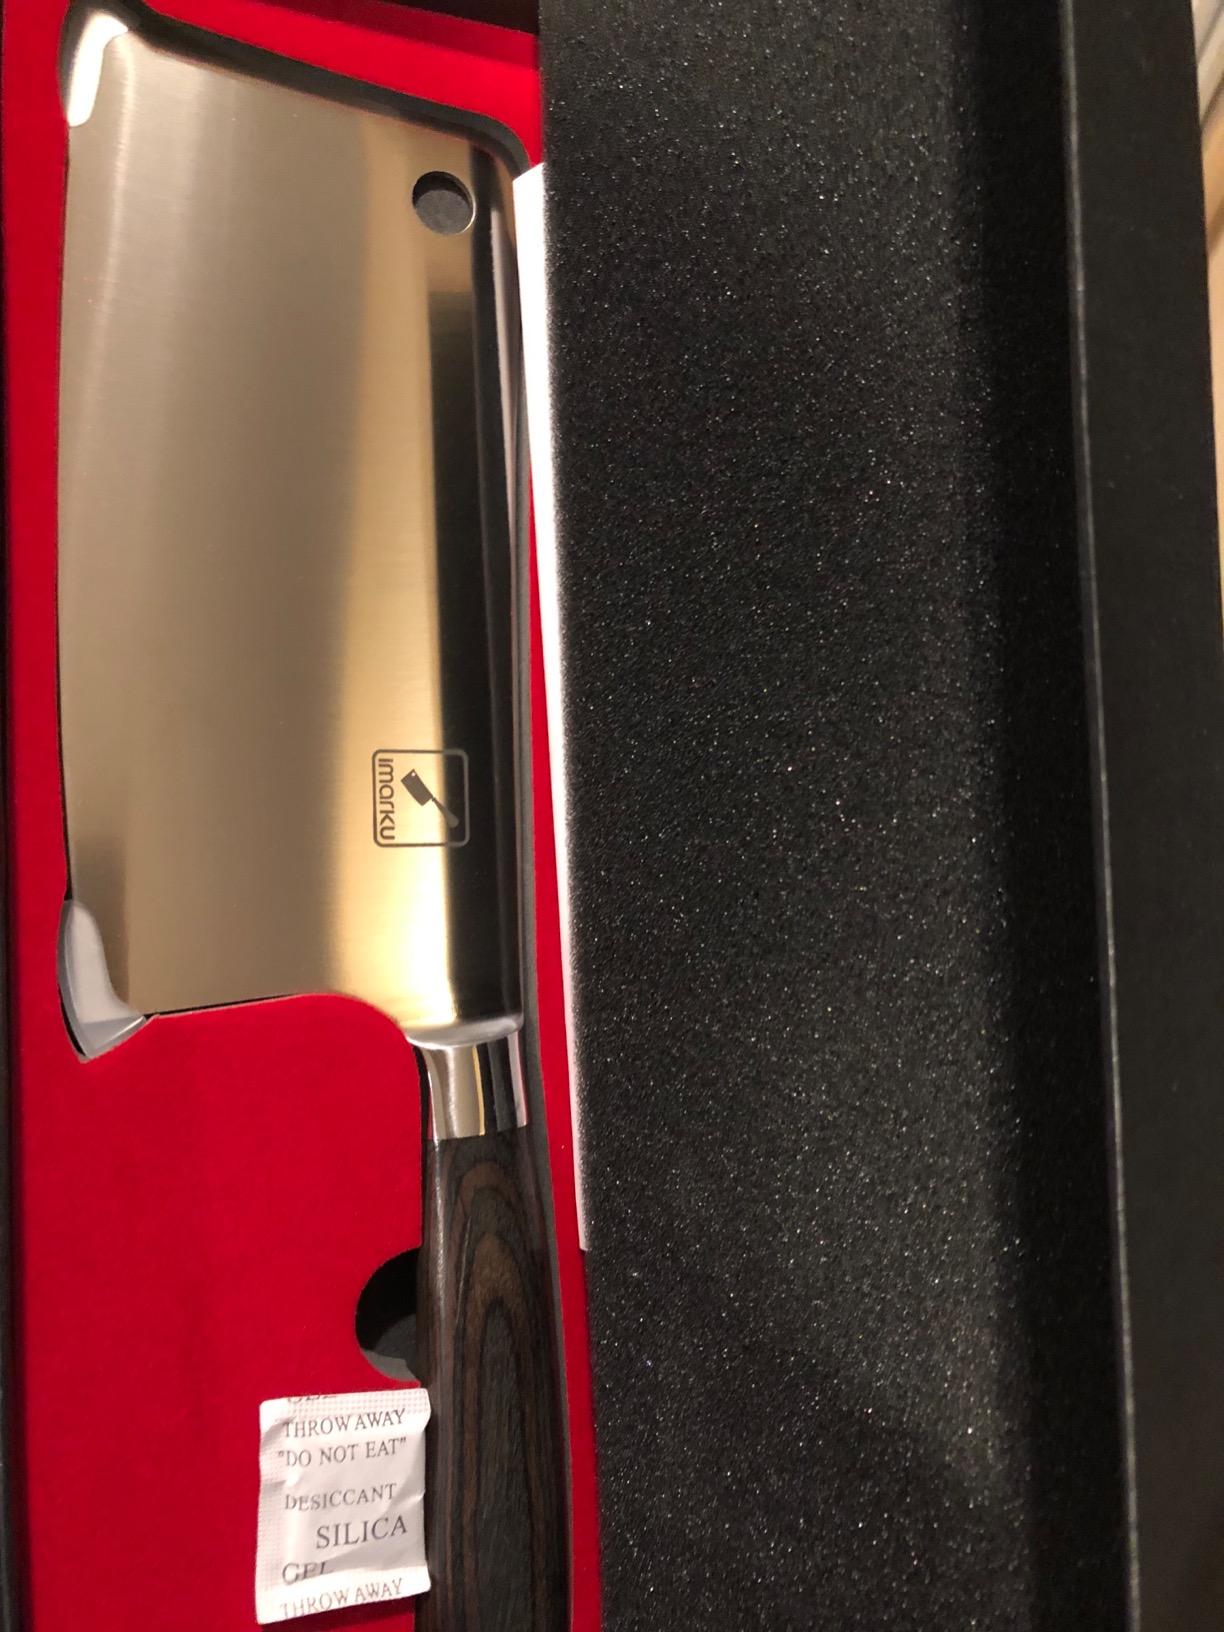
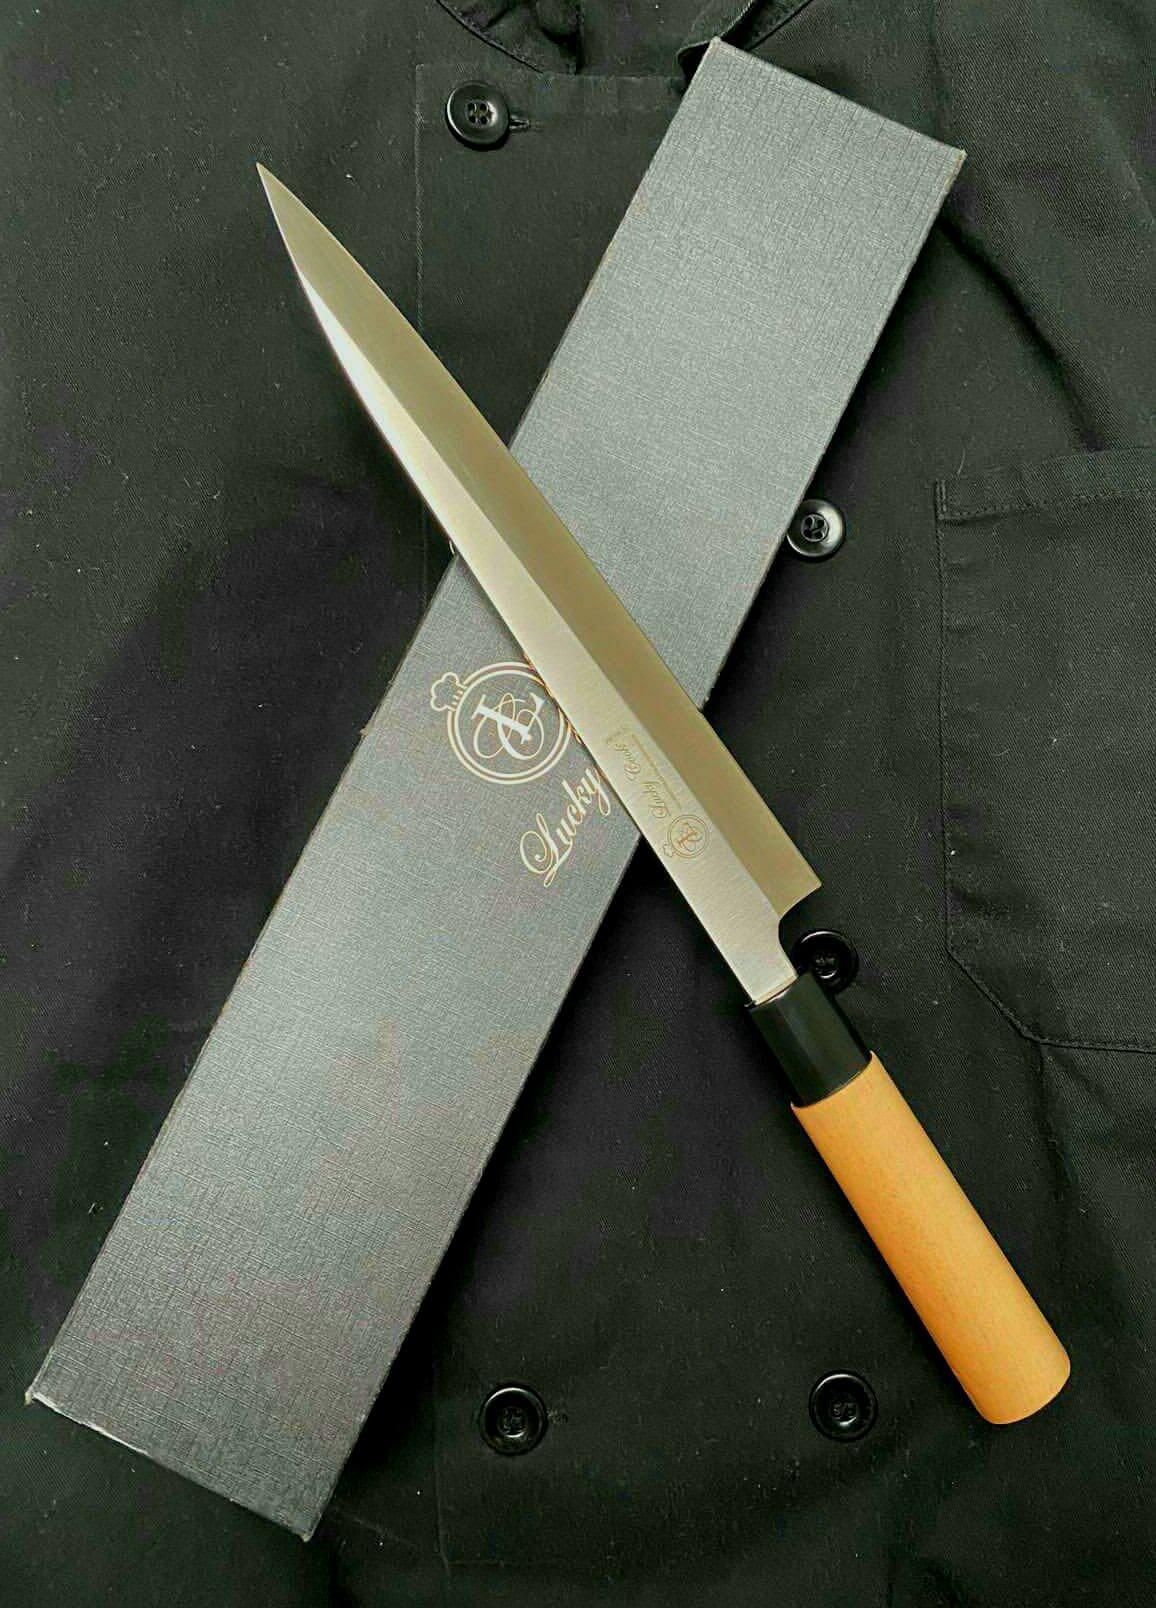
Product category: items_knife
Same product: no